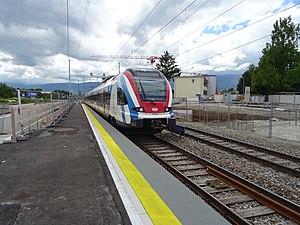
Départ d'un RABe 522 de Vernier. Il assure un service de la ligne L5 du Léman Express à destination de la Plaine.
La gare de Meyrin est une gare ferroviaire située sur la commune de Meyrin, dans le Canton de Genève ouverte lors de la mise en service de la ligne de chemin de fer Lyon-Perrache à Genève. La gare s'appelait Vieux-Bureau puis a été renommé Vernier-Meyrin avant de devenir la gare de Meyrin.